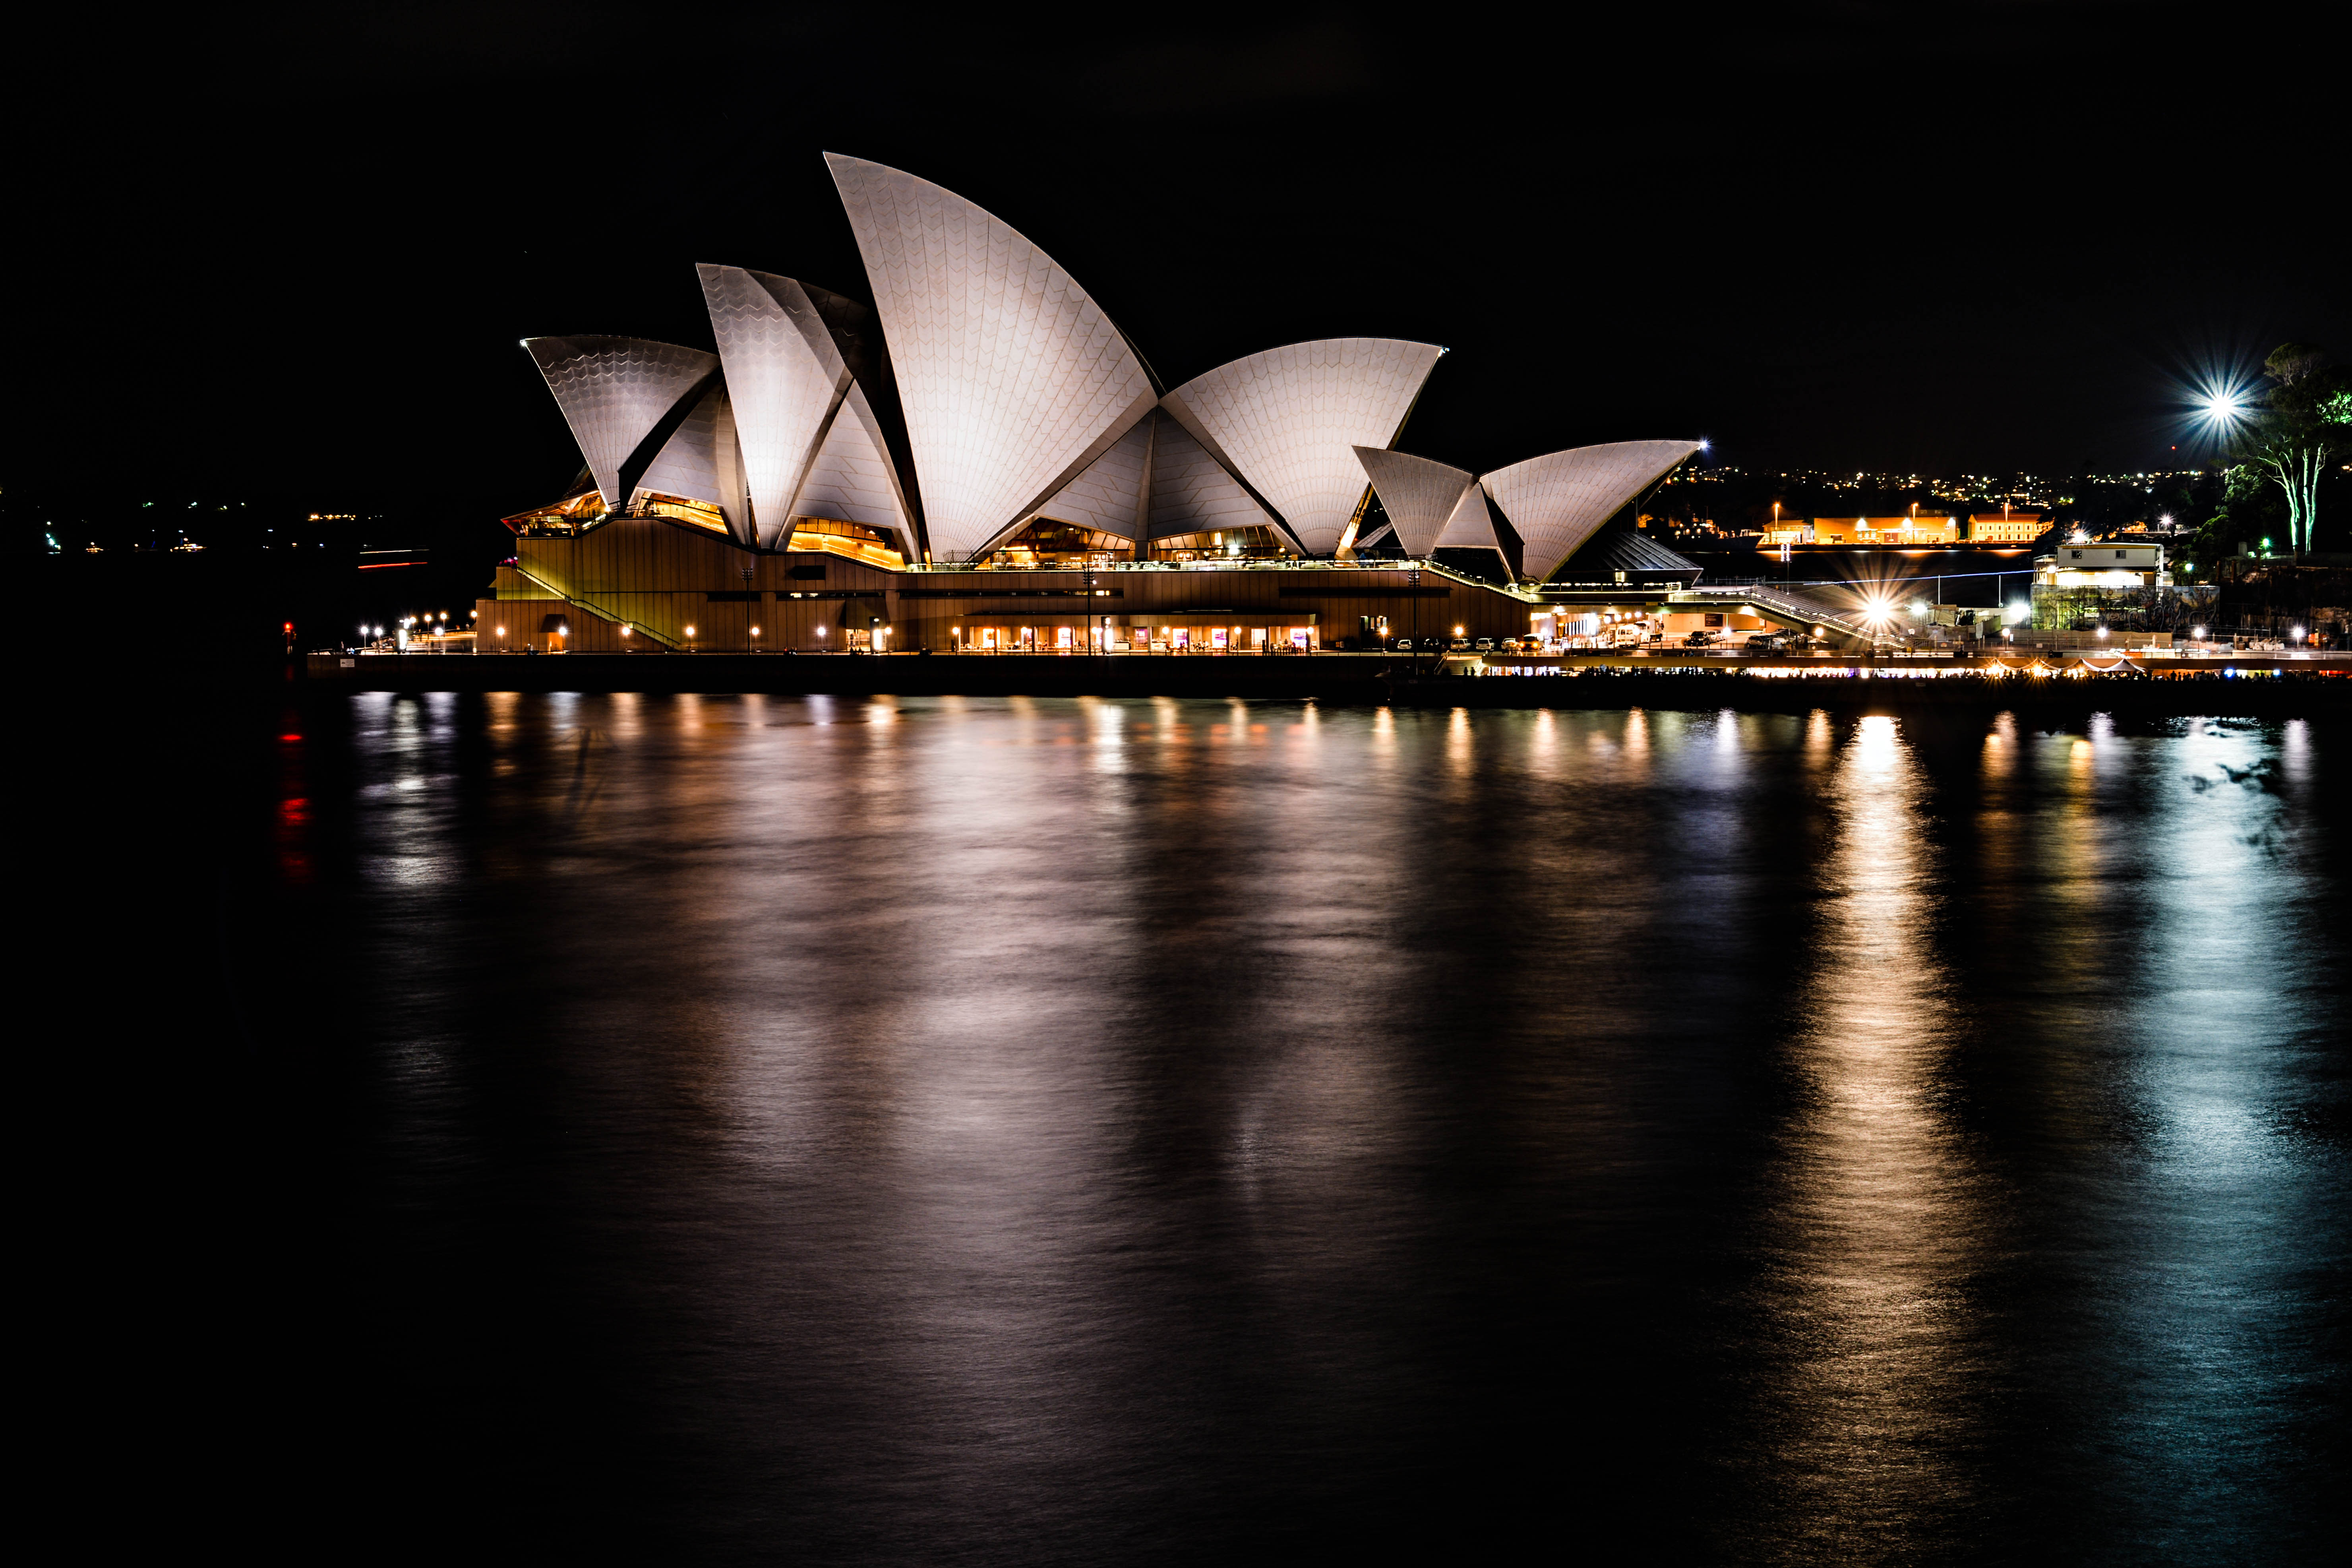
light, skyline, night, view, city, cityscape, dusk, evening, reflection, sydney, opera house, landmark, darkness, nikon, australia, nightphotography, sydneyoperahouse, sydneyharbour, newsouthwales